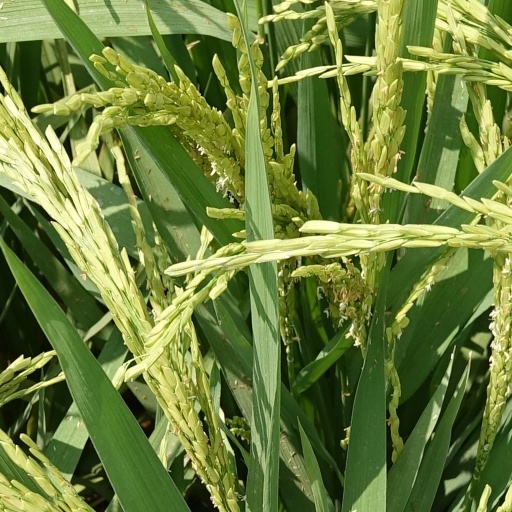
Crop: rice